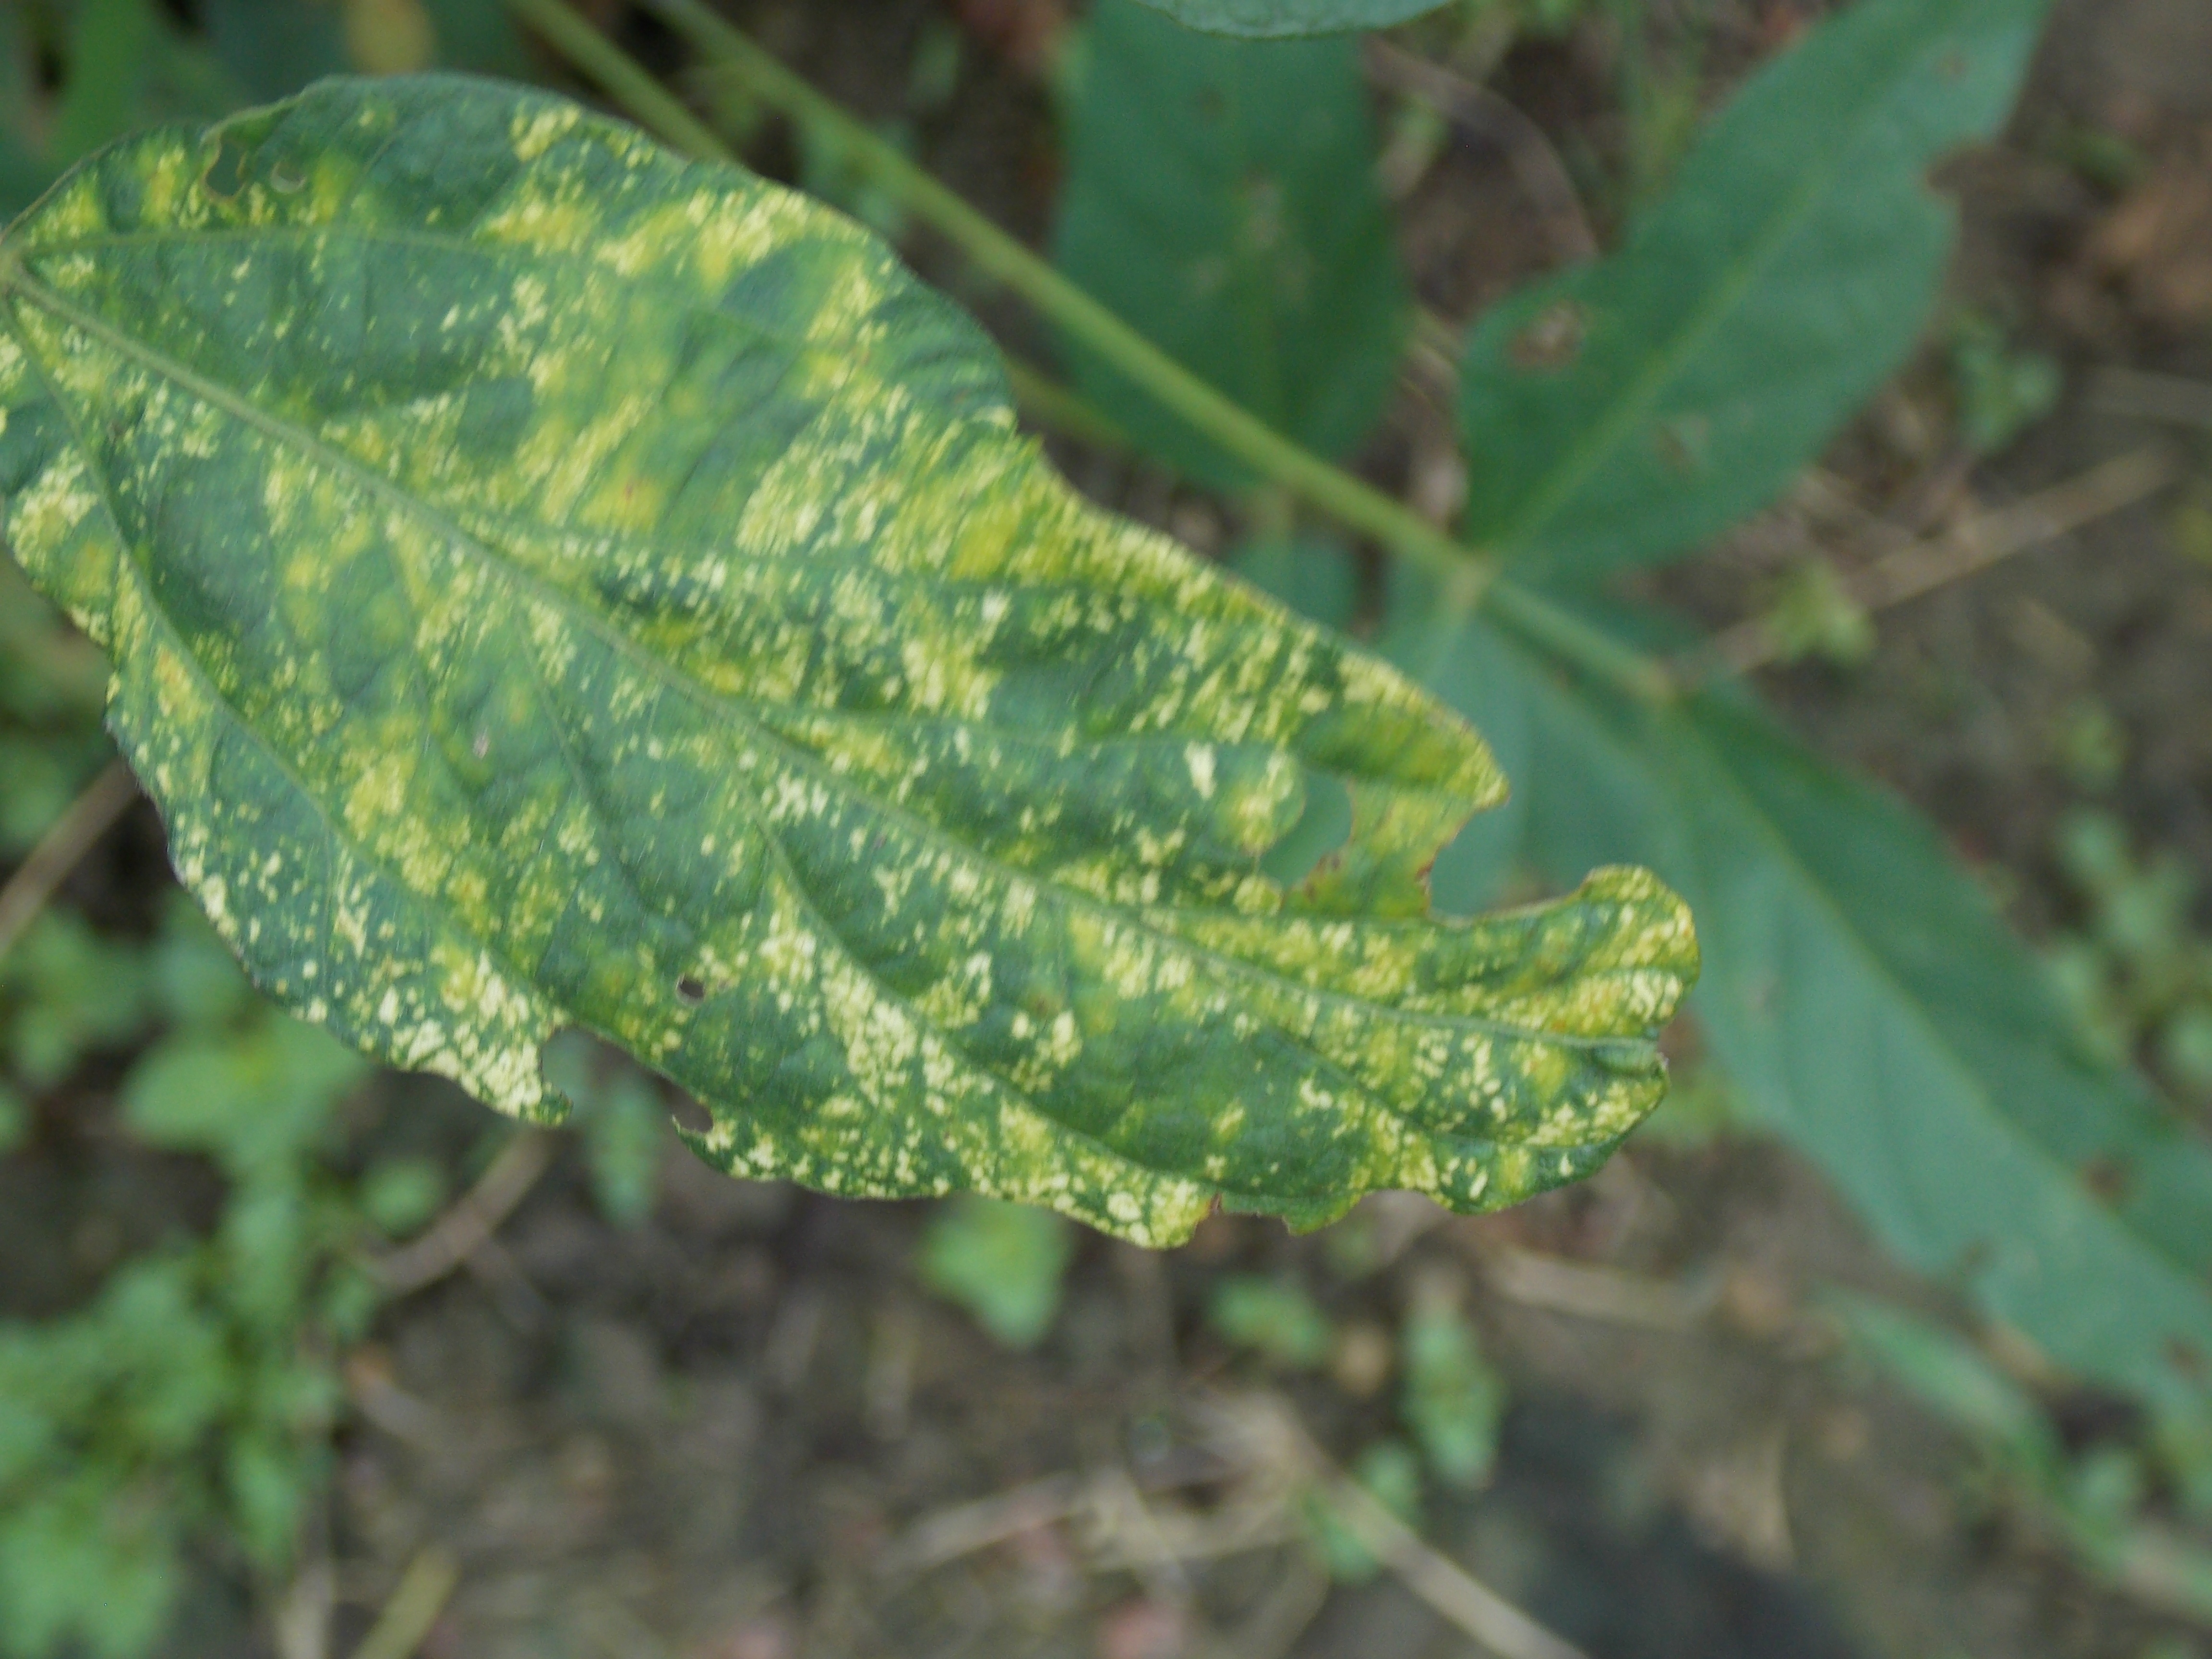
Label: Disease